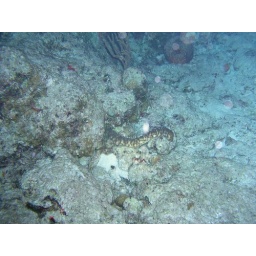
striped and spotted sea cucumber at night over Paradiso reef, Cozumel, Q Roo, MX